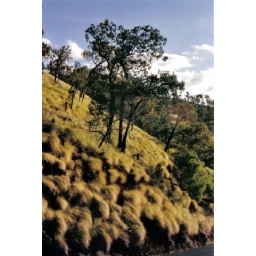
Funky grass by the road between Mt Morgan and Rocky.